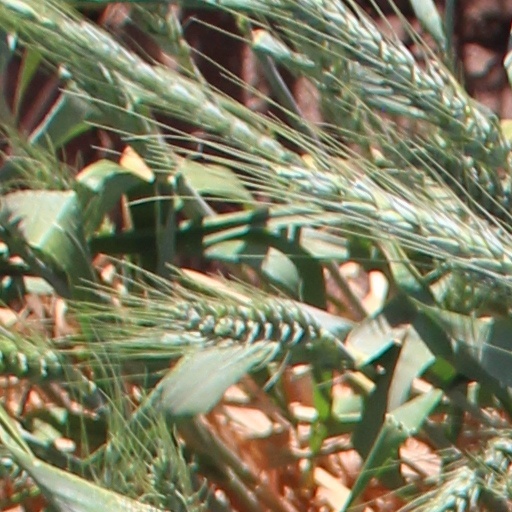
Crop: wheat